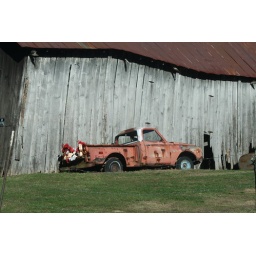
We came across this truck in southern Madison County. It had flowers--silk or plastic of course--in the bed.